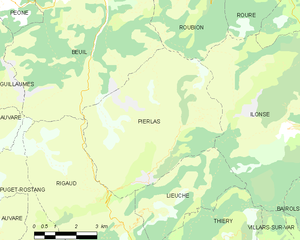
Carte des communes françaises: Pierlas